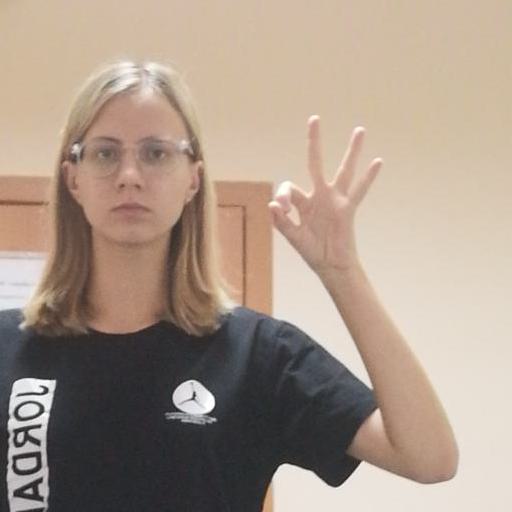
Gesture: ok